Anhui

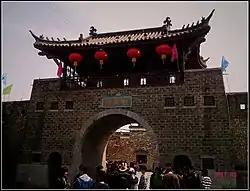
The old town of Sanhe, Feixi County

Anhui was established 1667, during the reign of the Qing dynasty's Kangxi Emperor. The province's nickname, "Wan", is taken from the name of a small state that existed in the region during the Spring and Autumn period (722–481 BC). The name "Wan" also corresponds to the province's Mount Tianzhu and . Evidence of human beings inhabiting what is now Anhui 20,000 years before present has been attested by archaeological findings in Fanchang County, related to he cultural domains of Yangshao and Longshan, dated to the Neolithic period (8000–2000 BC). In relation to these cultures, archeologists have discovered through excavation a 4500-year-old city called the Nanchengzi Ruins in Guzhen County, after they discovered a Neolithic city wall and a moat that was part of a much larger and integrated city in the region during their 2013 disinterment.